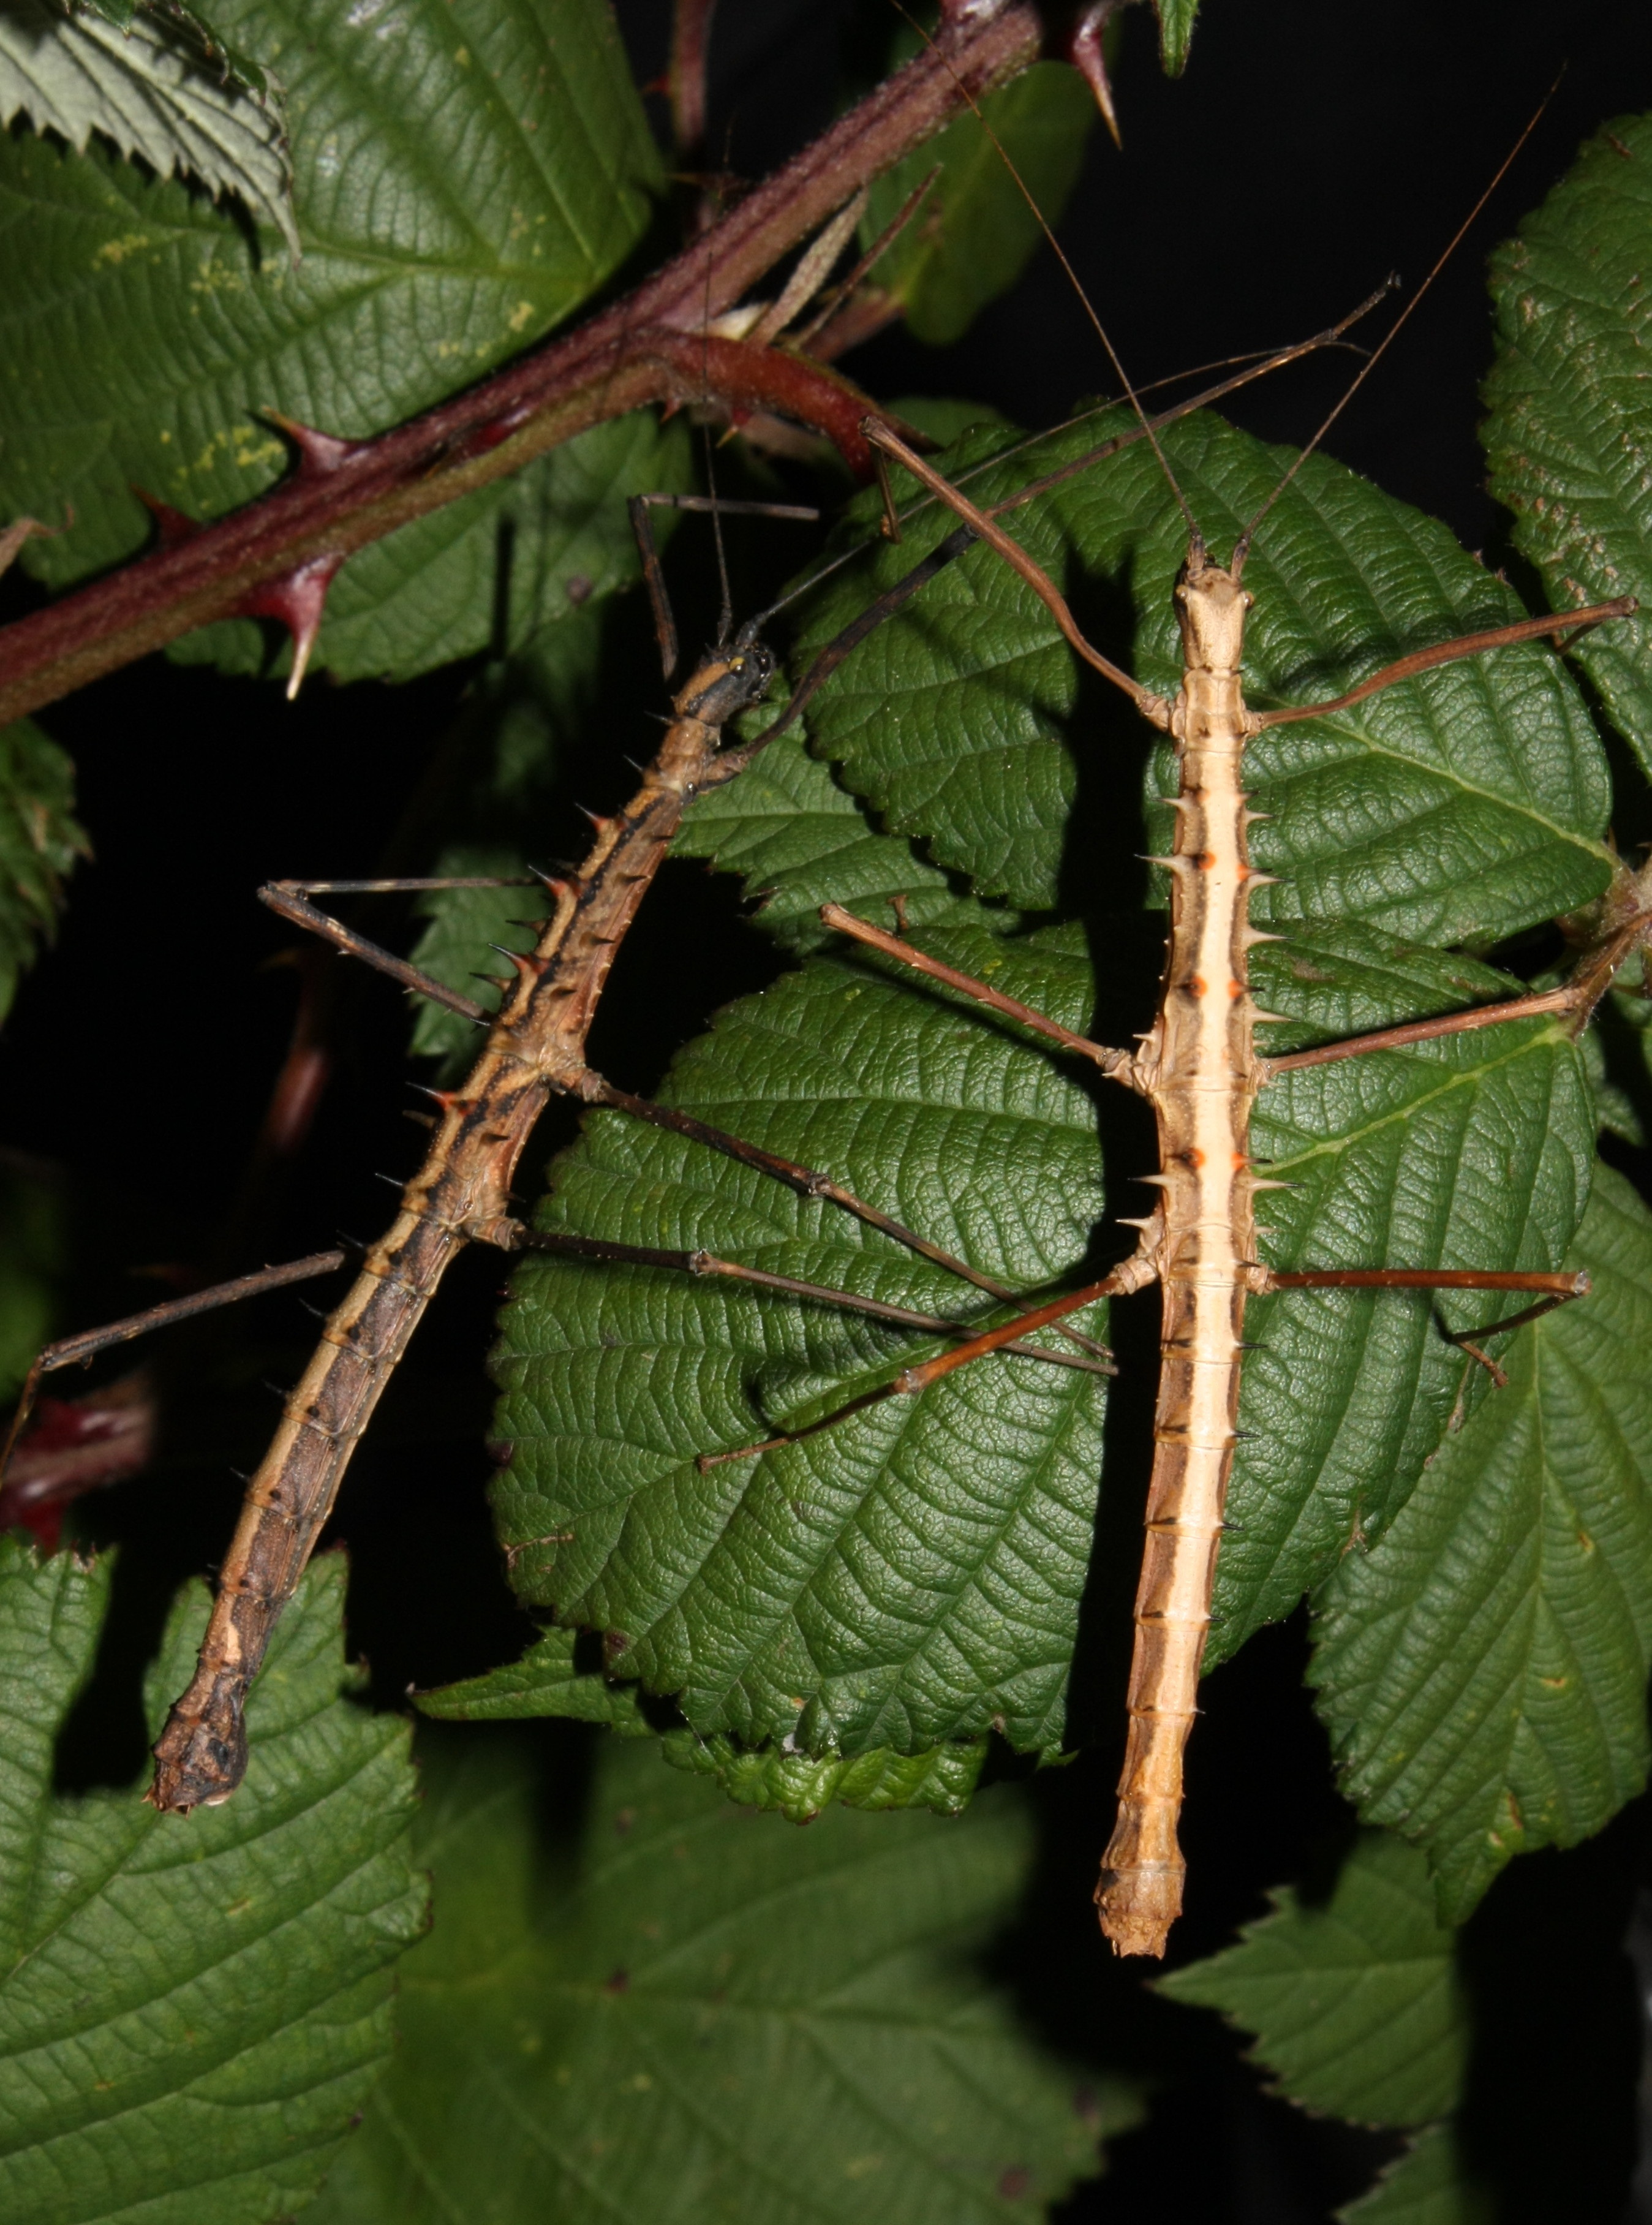
tree, nature, branch, plant, leaf, flower, green, jungle, insect, bug, botany, fauna, invertebrate, camouflage, leaves, macro photography, walking stick, ghost insect, stick insect, acanthomenexenus polyacanthus, plant stem, moths and butterflies